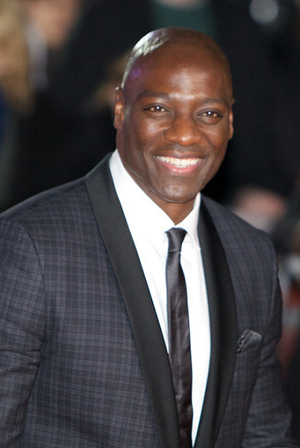
Cet article présente les épisodes de la deuxième saison du feuilleton télévisé Lost : Les Disparus.
Thor : Le Monde des ténèbres ou Thor : Un monde obscur au Québec est un film de super-héros américain réalisé par Alan Taylor, sorti en 2013.
Adewale Akinnuoye-Agbaje, né à Islington à Londres le 22 août 1967, est un comédien britannique d'origine nigériane. Il a une maîtrise en droit. Avant de devenir acteur, il a été mannequin.